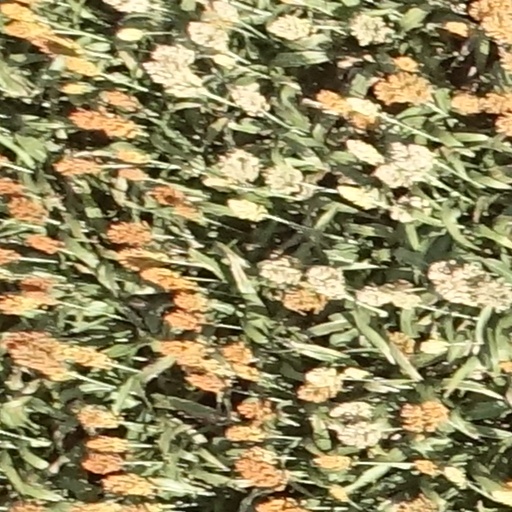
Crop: sorghum